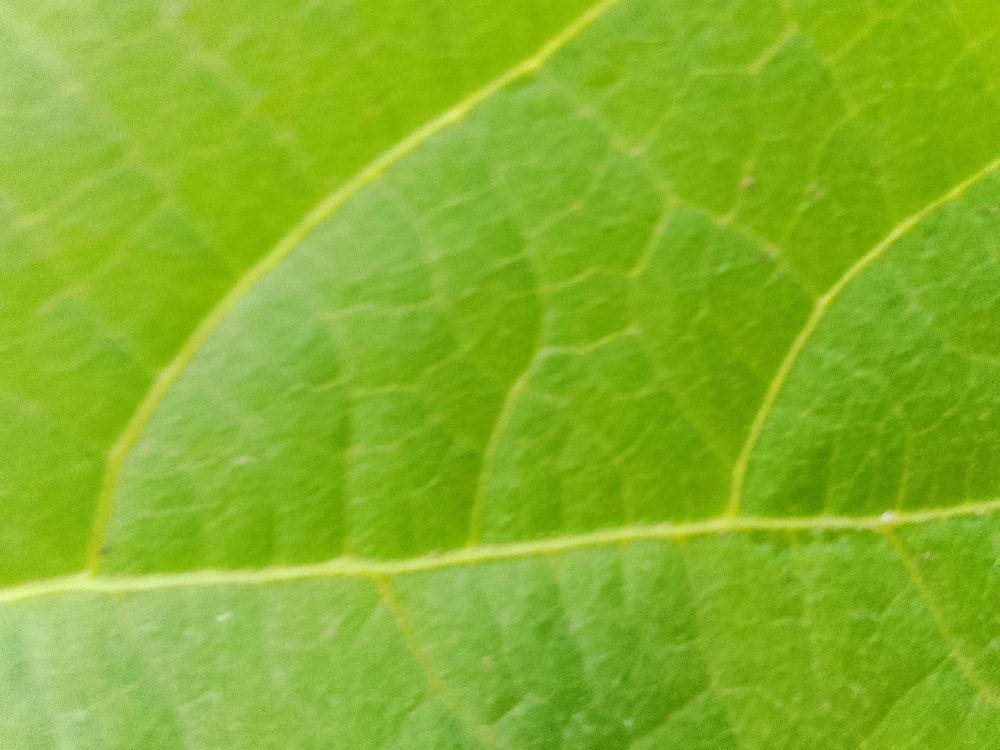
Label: healthy